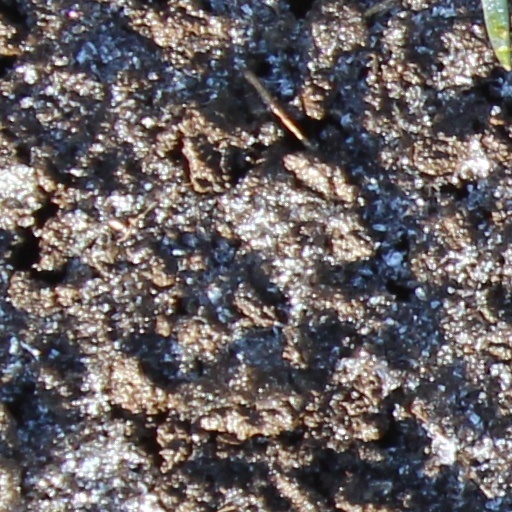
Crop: wheat